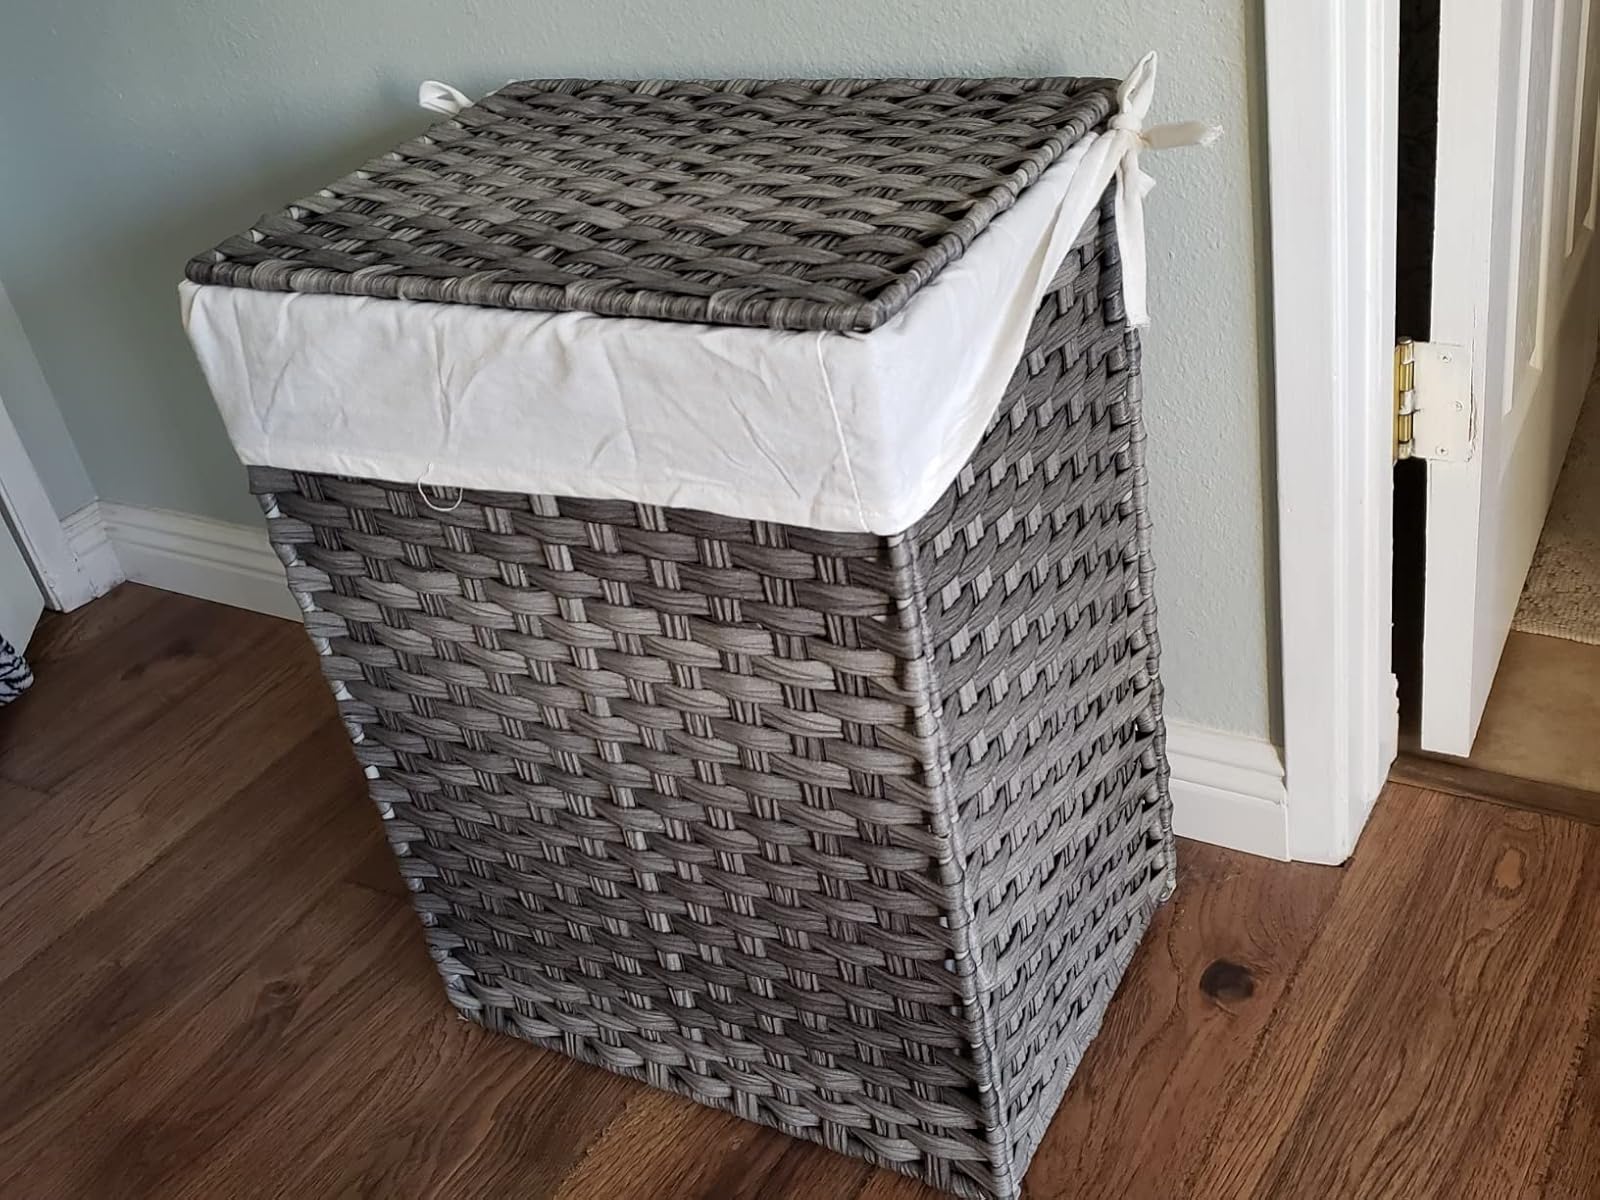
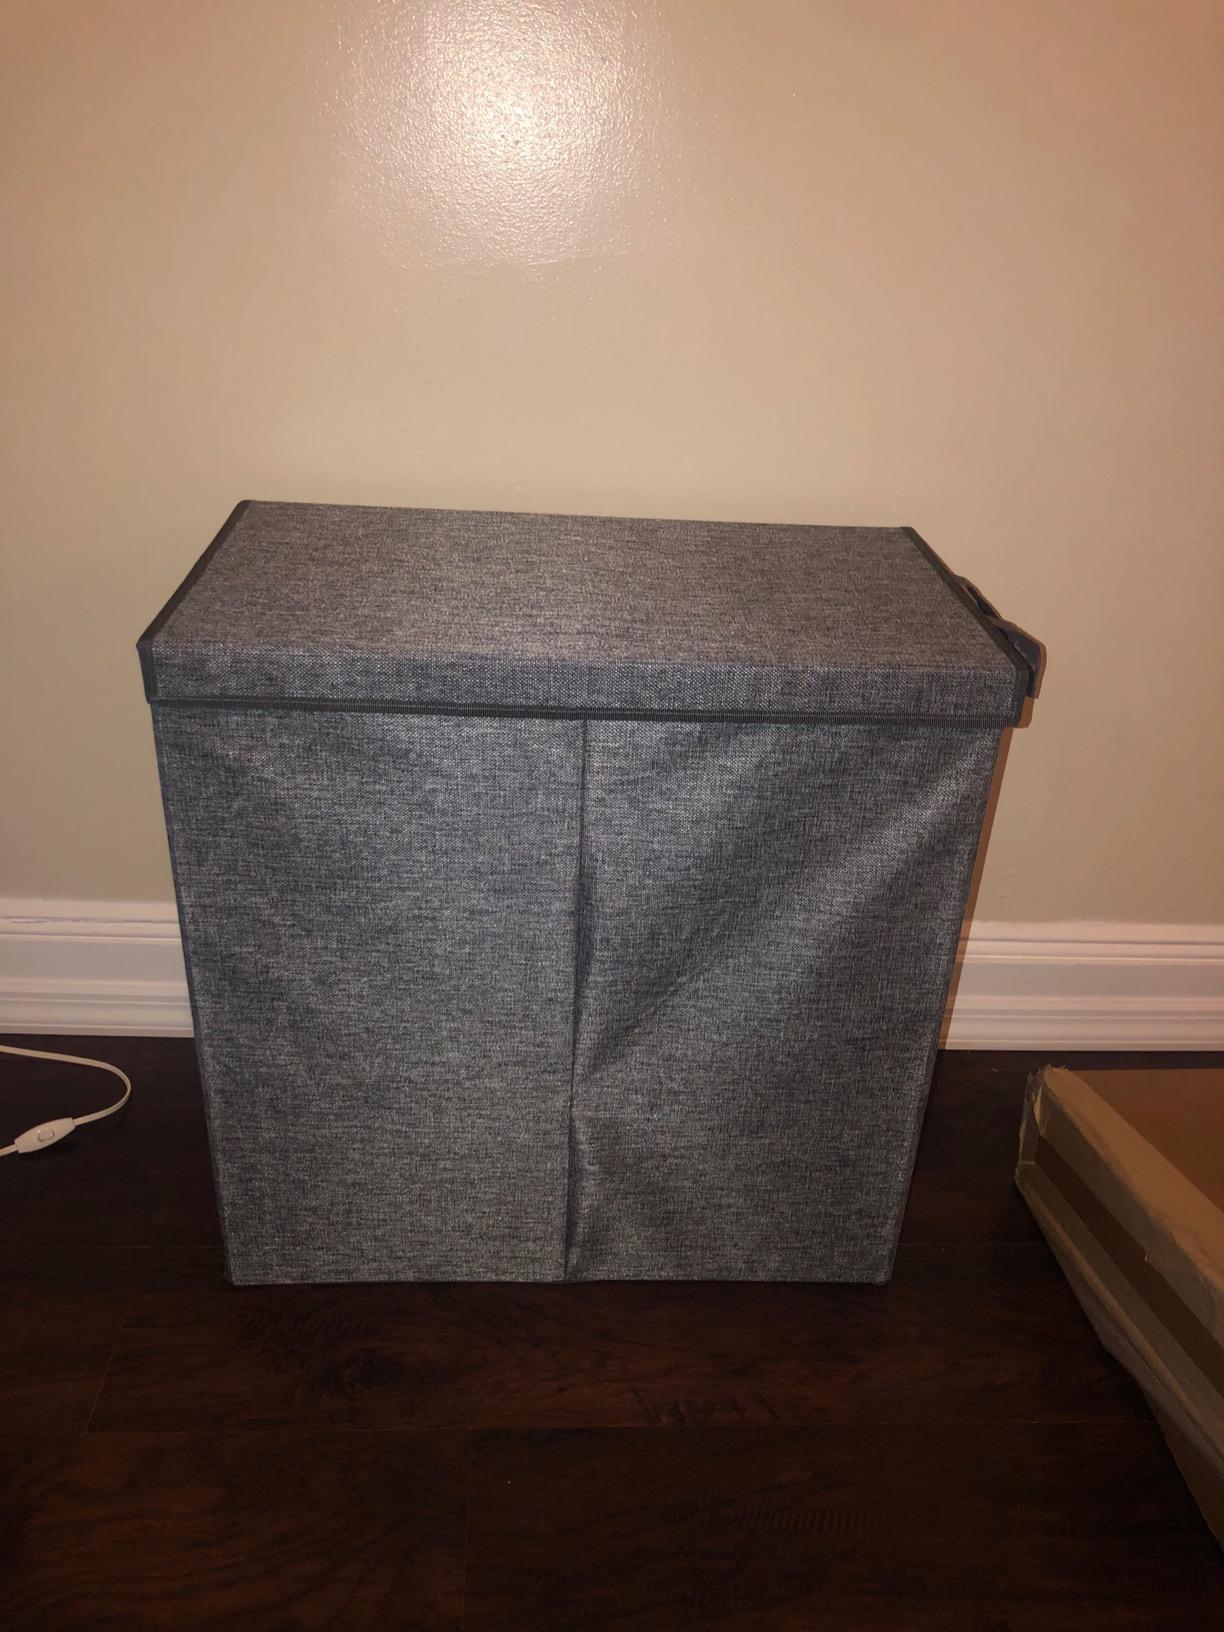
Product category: items_hamper
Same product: no